Albert L. Ireland

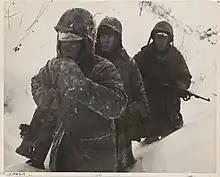

Ireland became a Marine Corps Reservist after the end of World War II, and attended the School of Health and Education at Ithaca College between 1948 and 1949. He also attended the University of Arizona and the University of Notre Dame, entering the Notre Dame physical education school with plans of becoming a coach. He volunteered for active duty in the fall of 1950 after the outbreak of the Korean War, completing refresher combat training at Camp Lejeune in early January 1951 and applying for combat duty. However, because Ireland had received more than two Purple Hearts, the first sergeant there who was creating the list of Marines to be sent to Korea attempted to prevent him from going to combat. On October 23, 1950, the Marine Corps had made a regulation that any Marine suffering two or more wounds in World War II or Korea was to be removed from fighting. The first sergeant, however, was overruled after Ireland appealed to the Commandant of the Marine Corps, General Clifton B. Cates, in Washington, D.C.